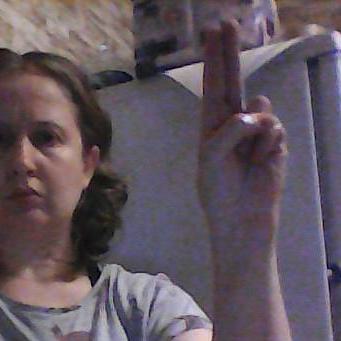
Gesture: two_up